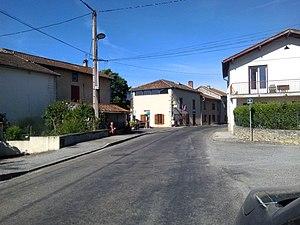
Mairie de Mercenac (Ariège, France).
Mercenac est une commune française, située dans le département de l'Ariège en région Occitanie.